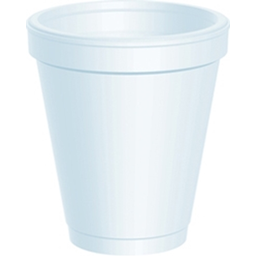
Label: paper